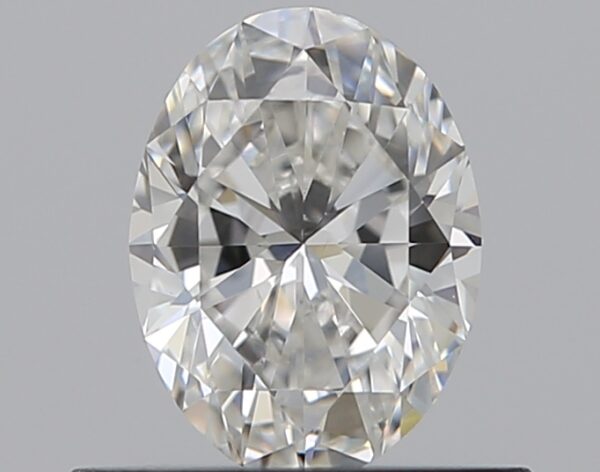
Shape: oval
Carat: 0.5
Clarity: VS2
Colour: F
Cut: EX
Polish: EX
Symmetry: VG
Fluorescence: M
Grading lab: GIA
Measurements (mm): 6.06 x 4.5 x 2.83